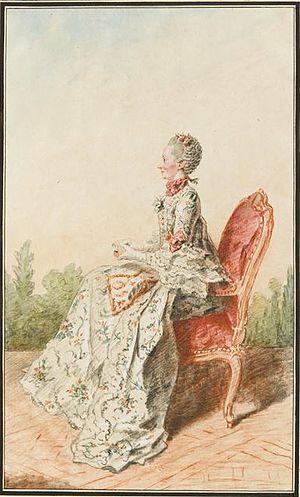
Madame de Villeneuve
Gabrielle-Suzanne de Villeneuve, dite Madame de Villeneuve, née Gabrielle-Suzanne Barbot, dame de Romagné et des Mothais, née le 28 novembre 1685 ou 1695 à Paris et morte le 29 décembre 1755 à Paris, est une romancière française, connue surtout pour avoir composé la première version moderne de La Belle et la Bête.